Matthew Amoah

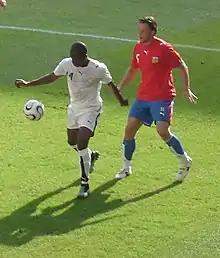
Matthew Amoah during Czech Republic vrs Ghana at 2006 World Cup

Ghana first selected Amoah ahead of the 2002 CAF Africa Cup of Nations and it was in the tournament in Mali where he made his debut. But after the Black Stars were eliminated in the quarter- finals, Amoah only ever received one more call-up before the appointment of coach Ratomir Dujkovic in December 2004. The Serb brought Amoah back for his first game in charge, and Amoah has been in the squad ever since.